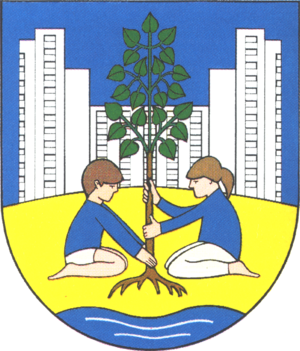
Le district de Hohenschönhausen [ˈhoːənˌʃøːnˈhaʊ̯zn̩] est l'une des anciennes subdivision administratives de Berlin créée en 1985 avec les quartiers est du District de Weißensee qui faisait alors partie du secteur d'occupation soviétique de Berlin-Est, qui correspondait alors aux actuels quartiers de :